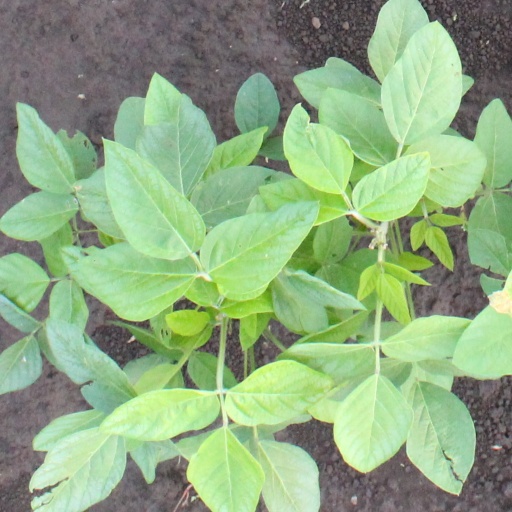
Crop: soybean